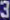
Number: 3